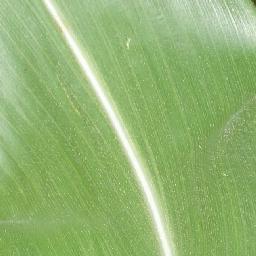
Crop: corn
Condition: (maize)_healthy